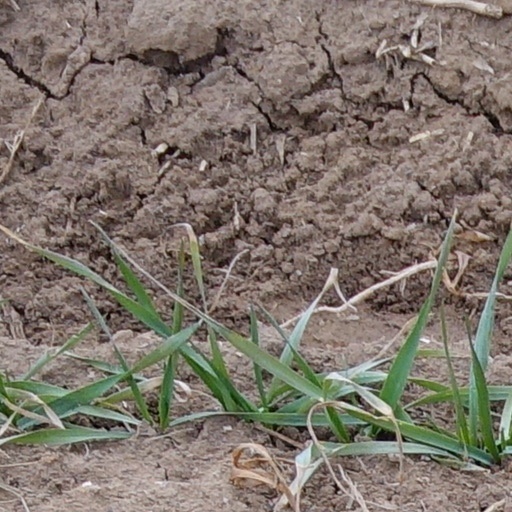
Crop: wheat